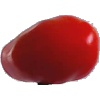
Label: Tomato 2